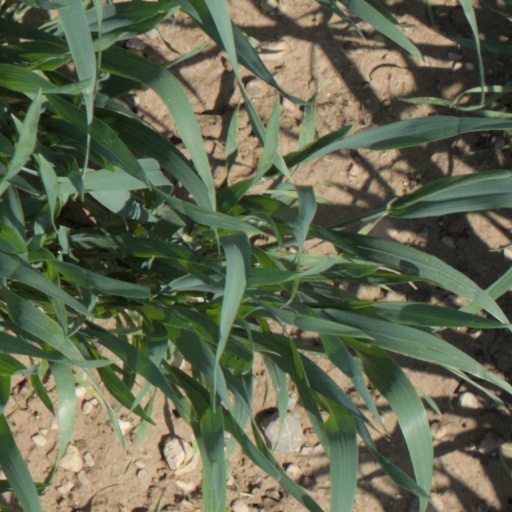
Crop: wheat